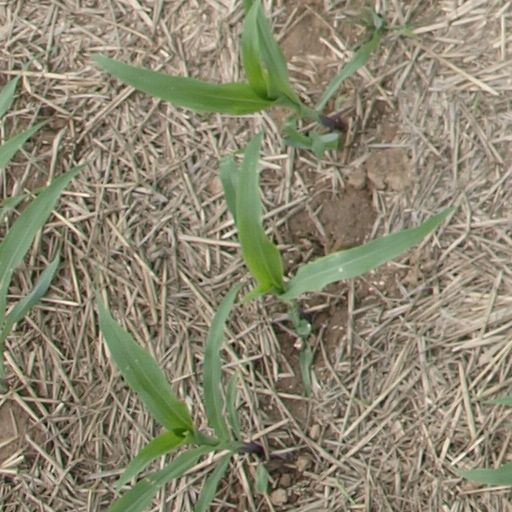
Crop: maize; corn